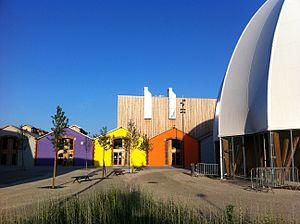
CIRCa Pôle national des arts du cirque en 2013
"CIRCa festival du Cirque Actuel se déroule sur 10 jours pendant les vacances de la Toussaint à Auch depuis 1987 et accueille de 20 à 30 000 personnes chaque année. Le festival est organisé depuis 2001 par le Pôle national des arts du cirque ""CIRCa"" anciennement dénommé CIRCUITS.
Auch est une commune française située dans le département du Gers, en région Occitanie. Préfecture du département, chef-lieu d'arrondissement et bureau centralisateur de ses trois cantons, elle est aussi le siège de la communauté d'agglomération Grand Auch Cœur de Gascogne et la ville principale de l'aire urbaine d'Auch et de son unité urbaine.
CIRCa est un Pôle national cirque situé à Auch. Dénommé CIRCUITS de 2001 à 2011, ce pôle est géré par une association loi de 1901, également chargée de la programmation des saisons culturelles auscitaines et de l'organisation du Festival Circa se déroulant tous les ans au cours des vacances de Toussaint. Le pôle dispose depuis août 2012 d'un site consacré à la création circassienne, le « CIRC ».